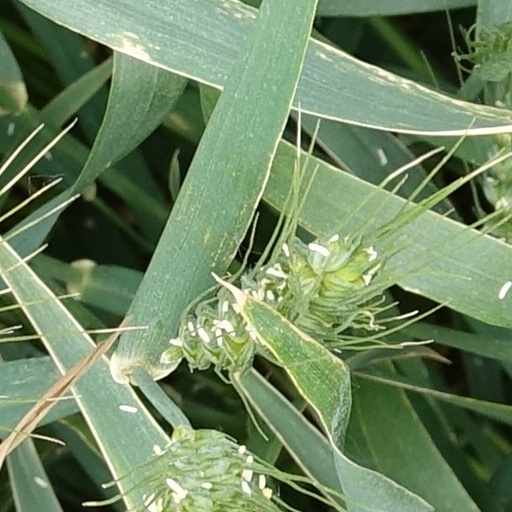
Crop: wheat